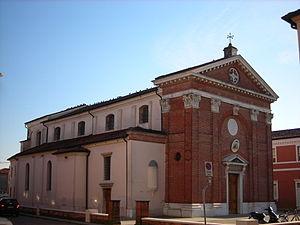
Felice Polanzani est un graveur au burin italien, né à Noale en 1700, mort à Rome après 1783.